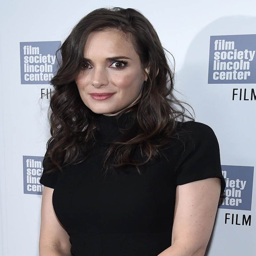
actor attends film festival of biographical film hosted by business & the cinema society